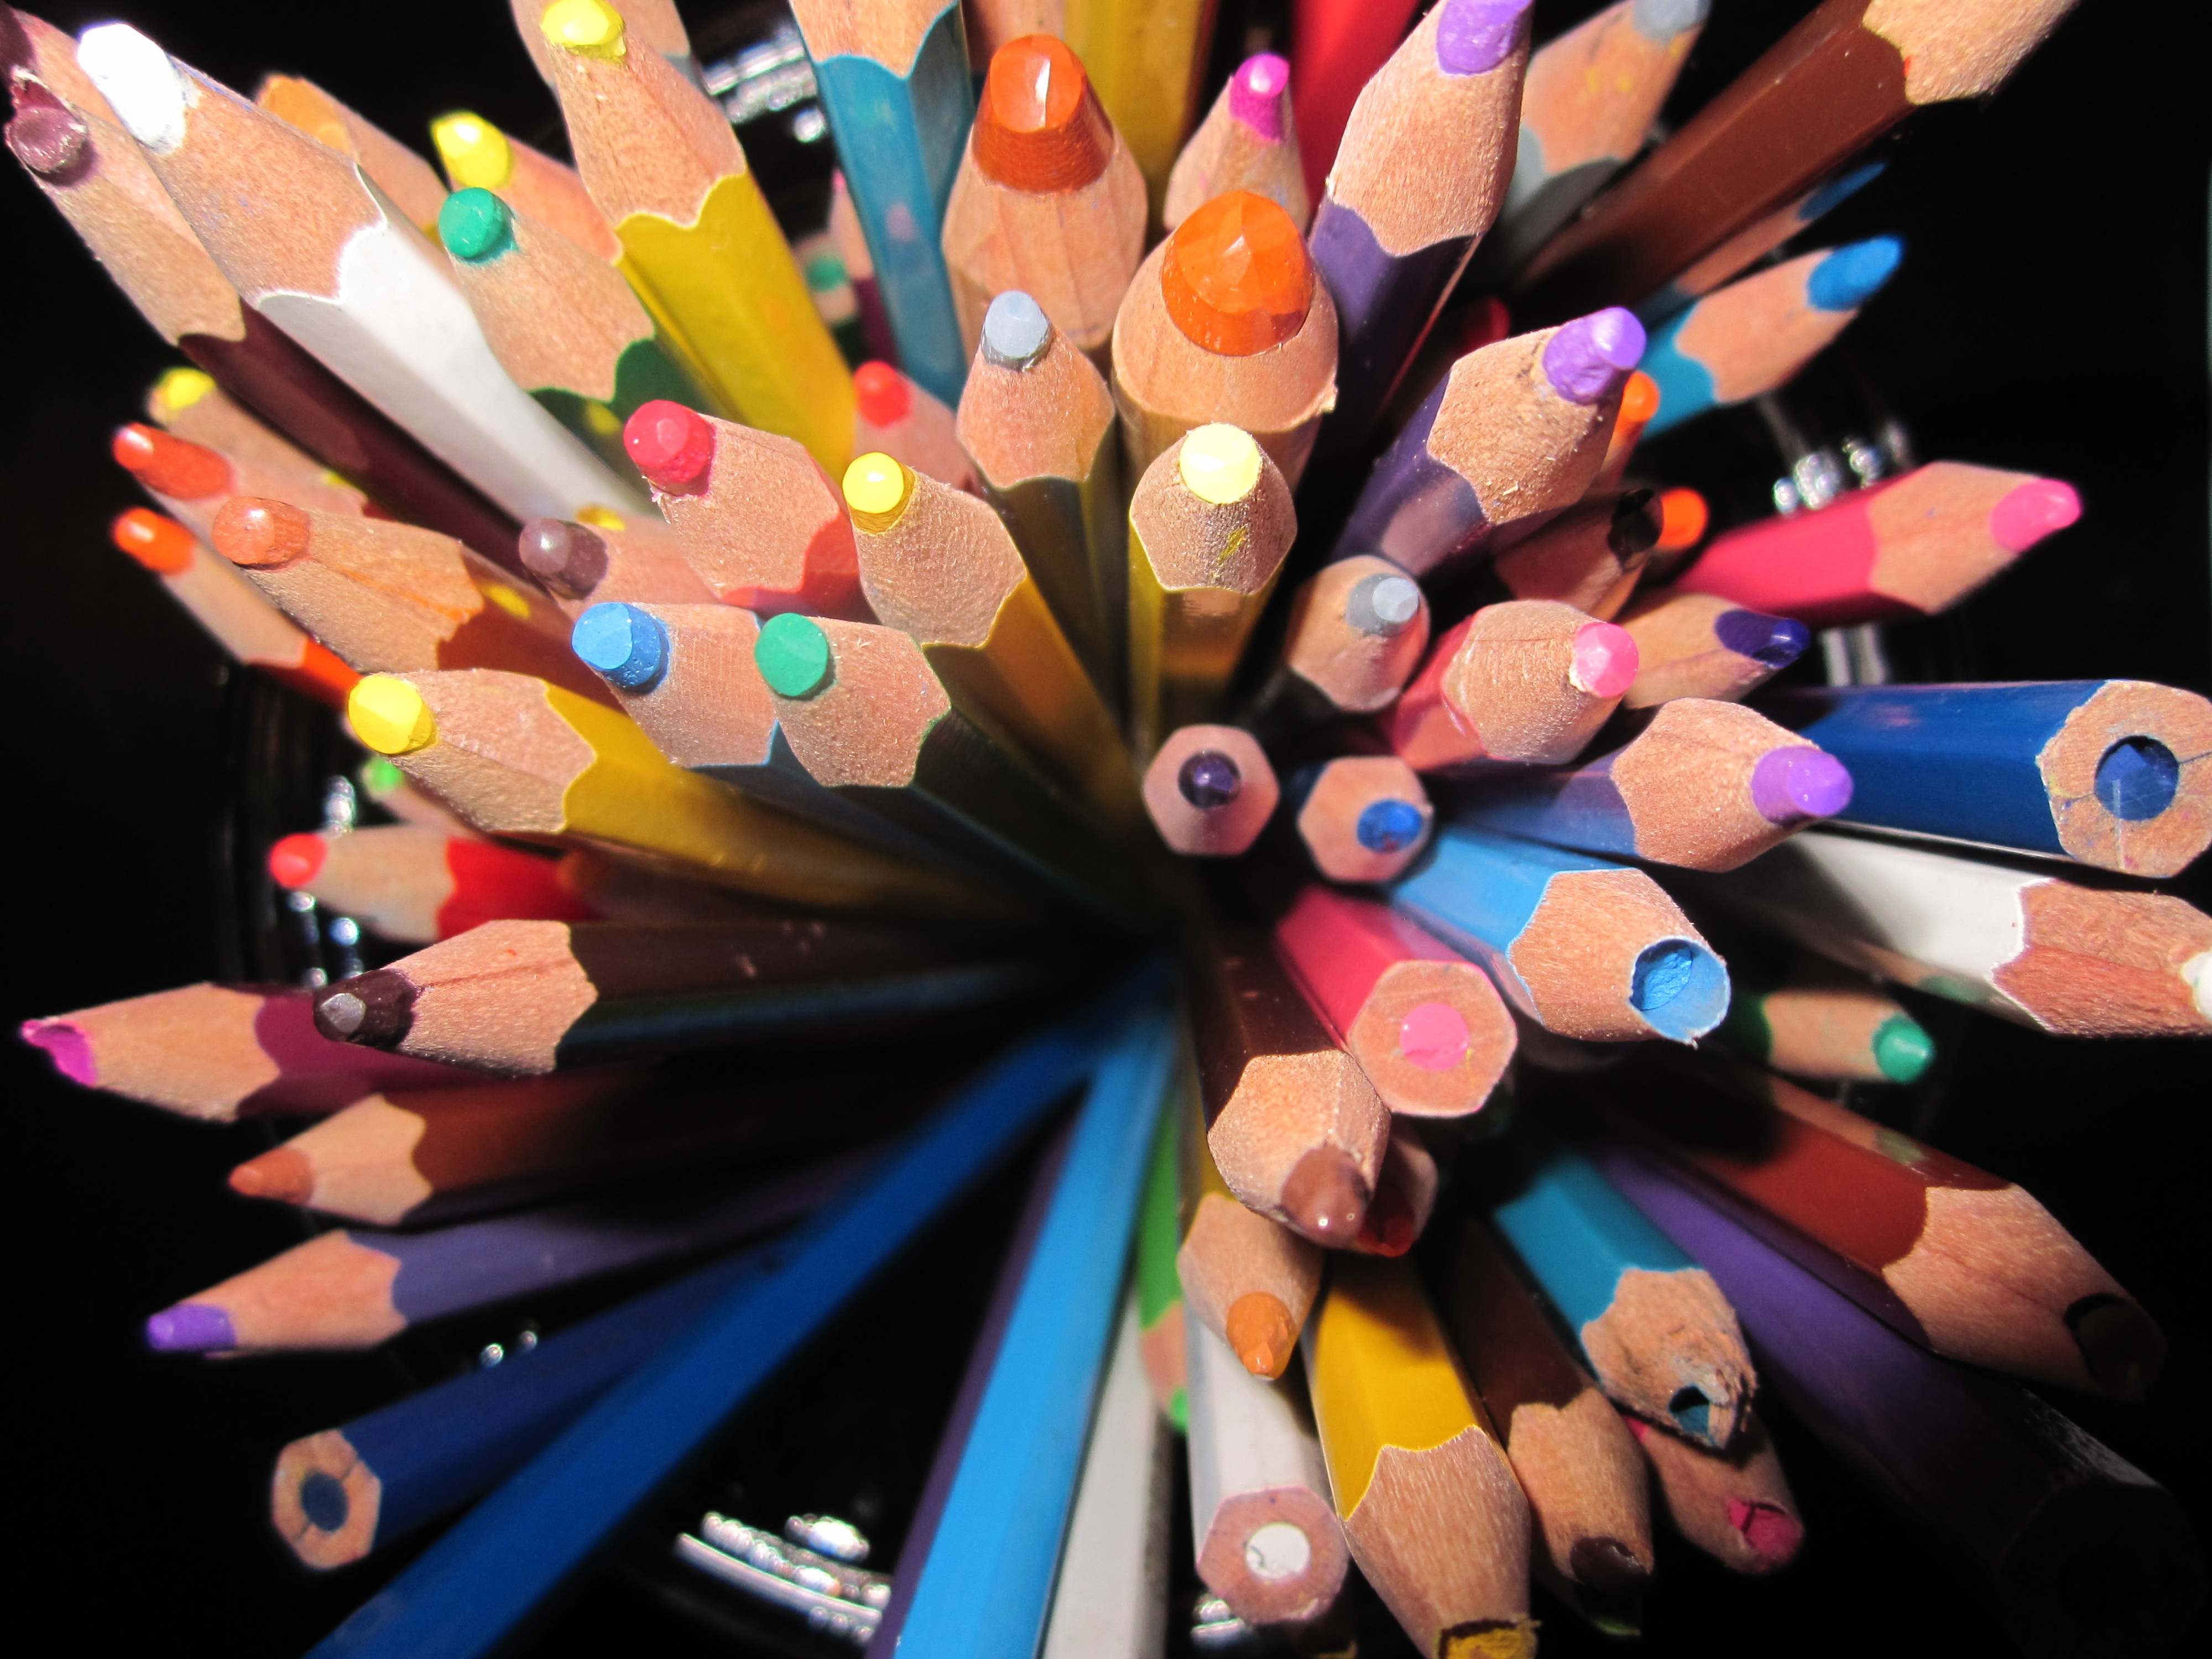
hand, pencil, flower, finger, color, broken, nail, art, colored, used